Yameshwar Temple

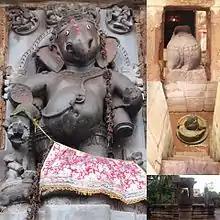

Yameshwar or Jameshwar Temple is a very old temple dedicated to Shiva being worshiped by Yama. It is situated in Bhubaneswar, Odisha, India, near Bharati Matha, in Jameshwar Patna.